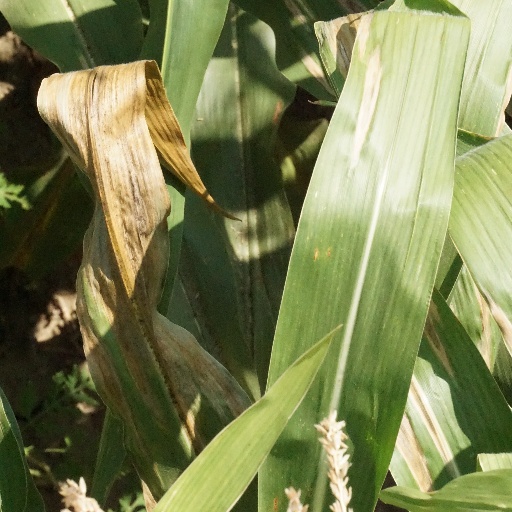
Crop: maize; corn